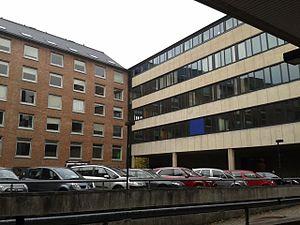
faculté droit unamur